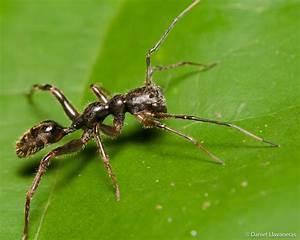
spider